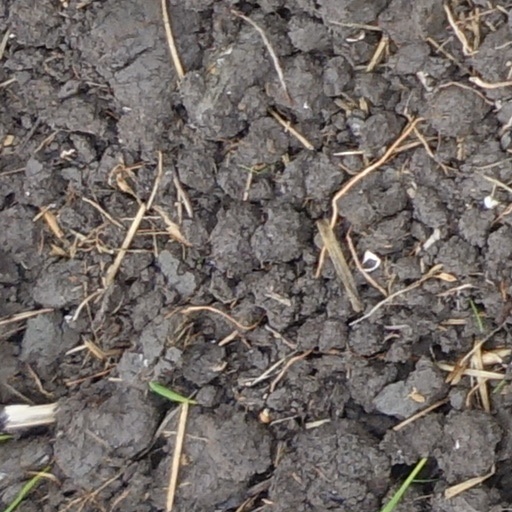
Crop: wheat